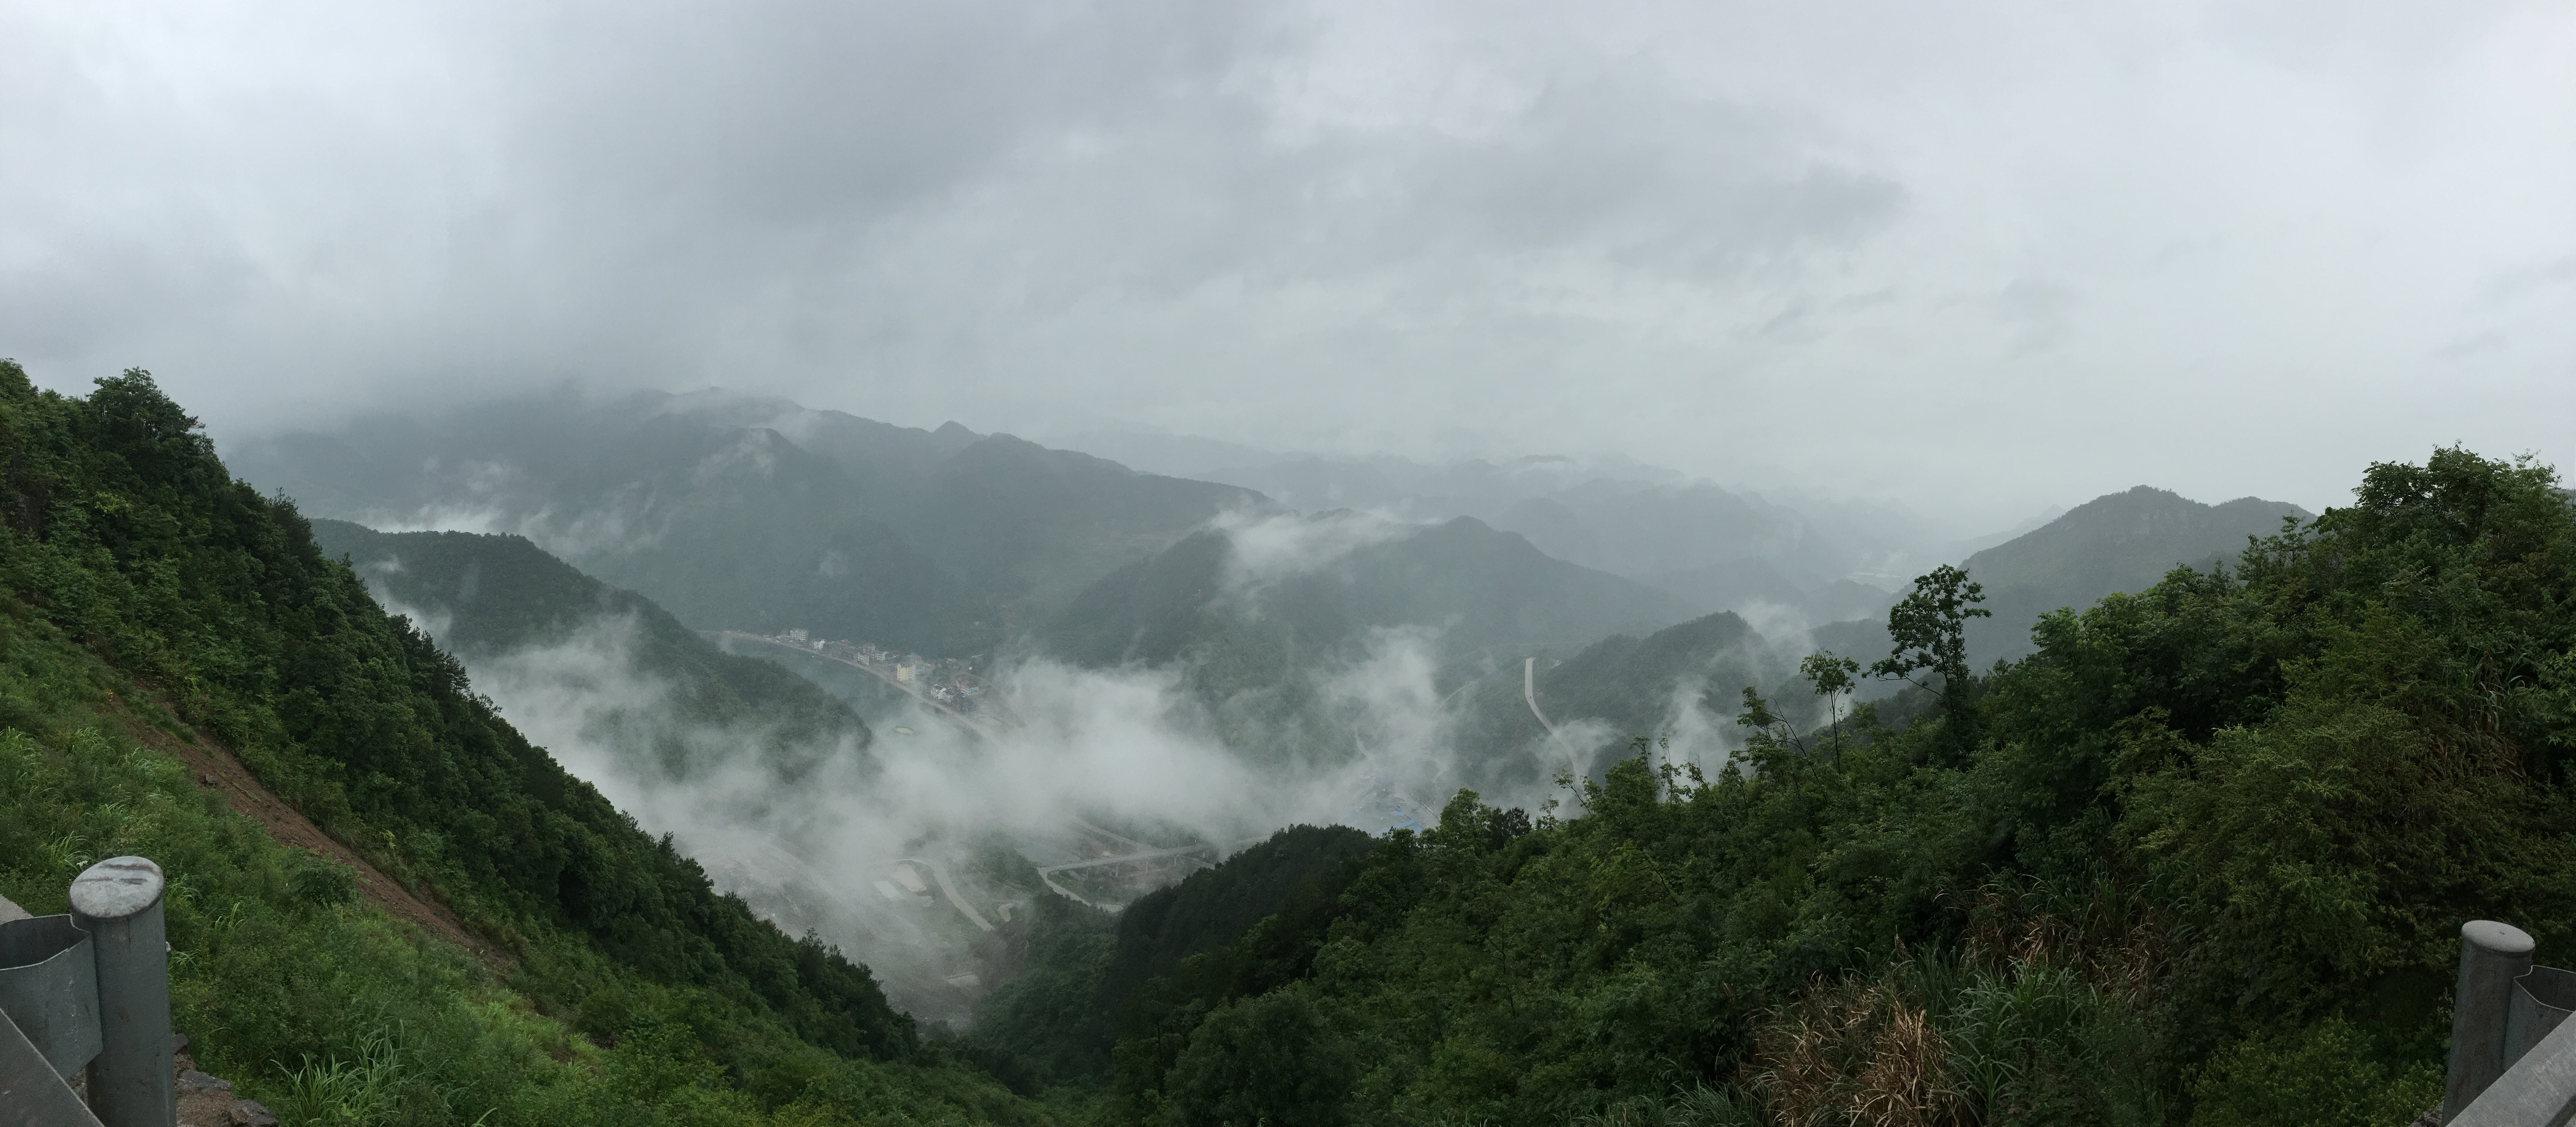
mountain, cloud, mist, rain, adventure, peak, valley, mountain range, weather, fjord, ridge, alps, plateau, water feature, landform, mountain pass, hill station, geographical feature, atmospheric phenomenon, mountainous landforms, geological phenomenon